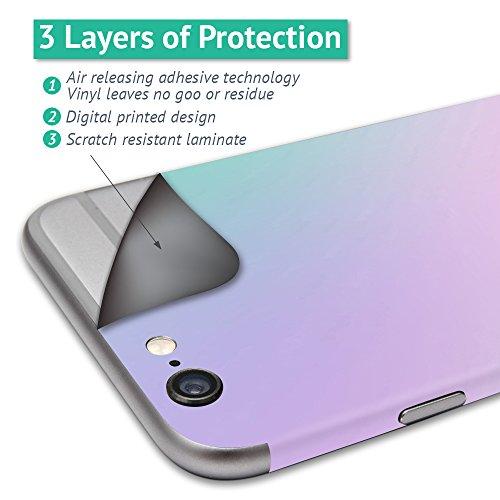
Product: Storelli TechniCasual Tee
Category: Toys & Games | Hobbies | Remote & App Controlled Vehicles & Parts | Remote & App Controlled Vehicles
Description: SATISFACTION : Our friendly, knowledgeable staff is here to help and customer satisfaction is our top priority If you have any issues with your order or you’re not happy for any reason, just let us know and we’ll be there to help.
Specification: ProductDimensions:9x0.1x6inches|ItemWeight:0.16ounces|ShippingWeight:0.96ounces|ASIN:B075SLN7DS|Itemmodelnumber:DJSPCMB-Books